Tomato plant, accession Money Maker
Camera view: horizontal (90 deg, fisheye); turntable rotation: 210 degrees
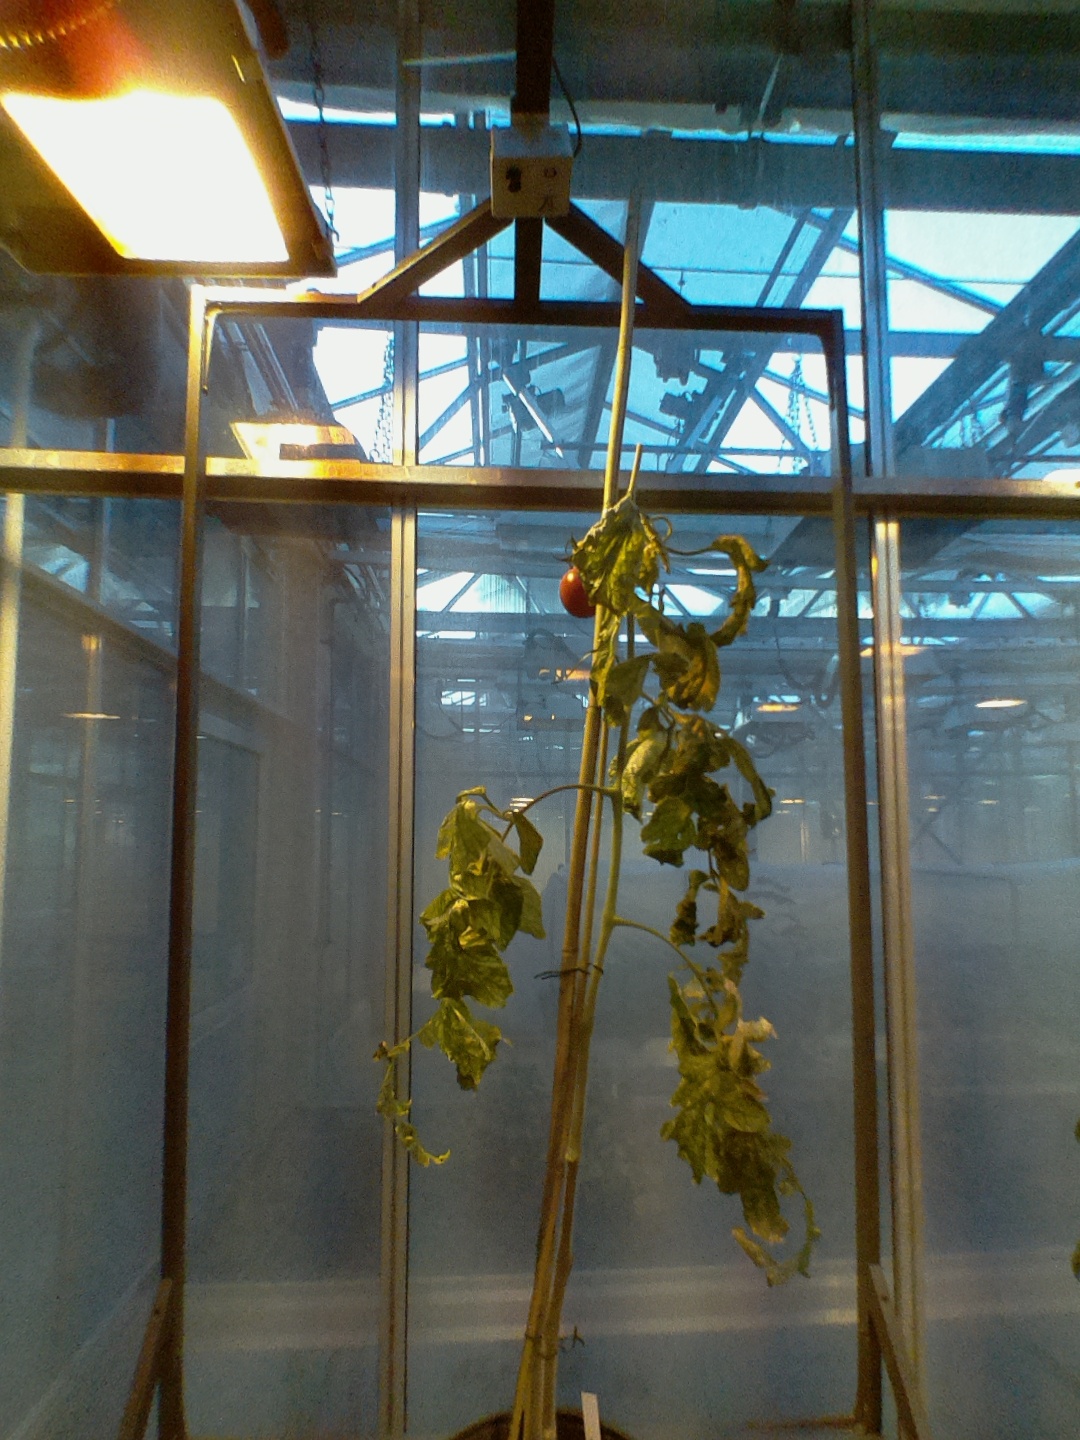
BBCH growth stage 82: 20%-30% of fruits show typical fully ripe color